A8 (Croatia)

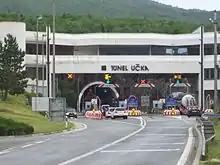
Učka Tunnel western toll plaza

The A8 is a toll road based on the Croatian vehicle classification using a ticket system—charging for use of the motorway based on distance travelled. The system was introduced as a unified toll charge system throughout the Istrian Y motorways in June 2011. Consequently, vehicles using either the A8 or the A9 or switching between the two at the Kanfanar interchange are charged a toll only when they leave the Istrian Y system, no matter where their toll ticket was issued. Along the A8 motorway, a toll is charged only for using the Učka Tunnel and the Kanfanar–Rogovići section; the remaining sections of the motorway are toll-free as of June 2012. Despite this, toll tickets are issued and collected at all exits with toll plazas. For instance, vehicles traveling between Rogovići and Vranja interchanges are issued toll tickets and are required to stop at toll plazas when entering and leaving the A8, but they are not charged for using the route. However, after new sections of the full profile of the highway from Rogovići to Lupoglav and further in direction of new junction Vranja were opened, the toll started to charge also for mentioned sections. The toll charge for travelling the entire length of the motorway ranges from 36.00 kuna for passenger cars to 205.00 kuna (€27.33) for semi-trailer trucks, in 2011 year. In October 2022, the toll charge for the entire A8 motorway ranged from 37.00 kuna (€4.90) for motorcycles, then 62.00 kuna (€8.20) for passenger cars, up to 315.00 kuna (€41.80) for semi-trailer trucks. The toll can be paid in either Croatian kuna or euros using major credit cards, debit cards and several prepaid toll collection systems, including various types of smart cards issued by the motorway operator and ENC; the last is an electronic toll collection system that is shared between all motorways in Croatia except the A2, providing drivers with discounted toll rates and dedicated lanes at toll plazas.